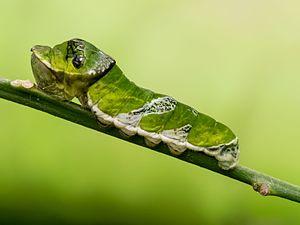
Papilio demodocus, le Papillon de Vinson ou Voilier des citronniers, est une espèce d'insectes lépidoptères qui appartient à la famille des Papilionidae, à la sous-famille des Papilioninae et au genre Papilio.